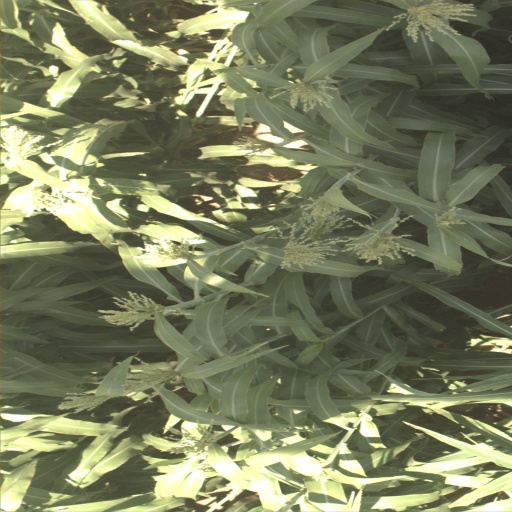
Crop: sorghum